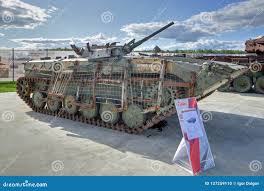
Label: BMP-1